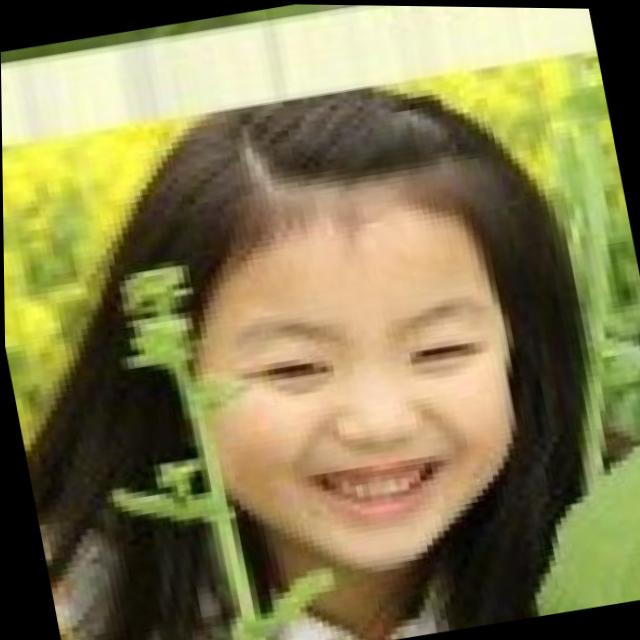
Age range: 0-12